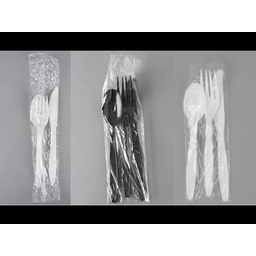
Label: plastic